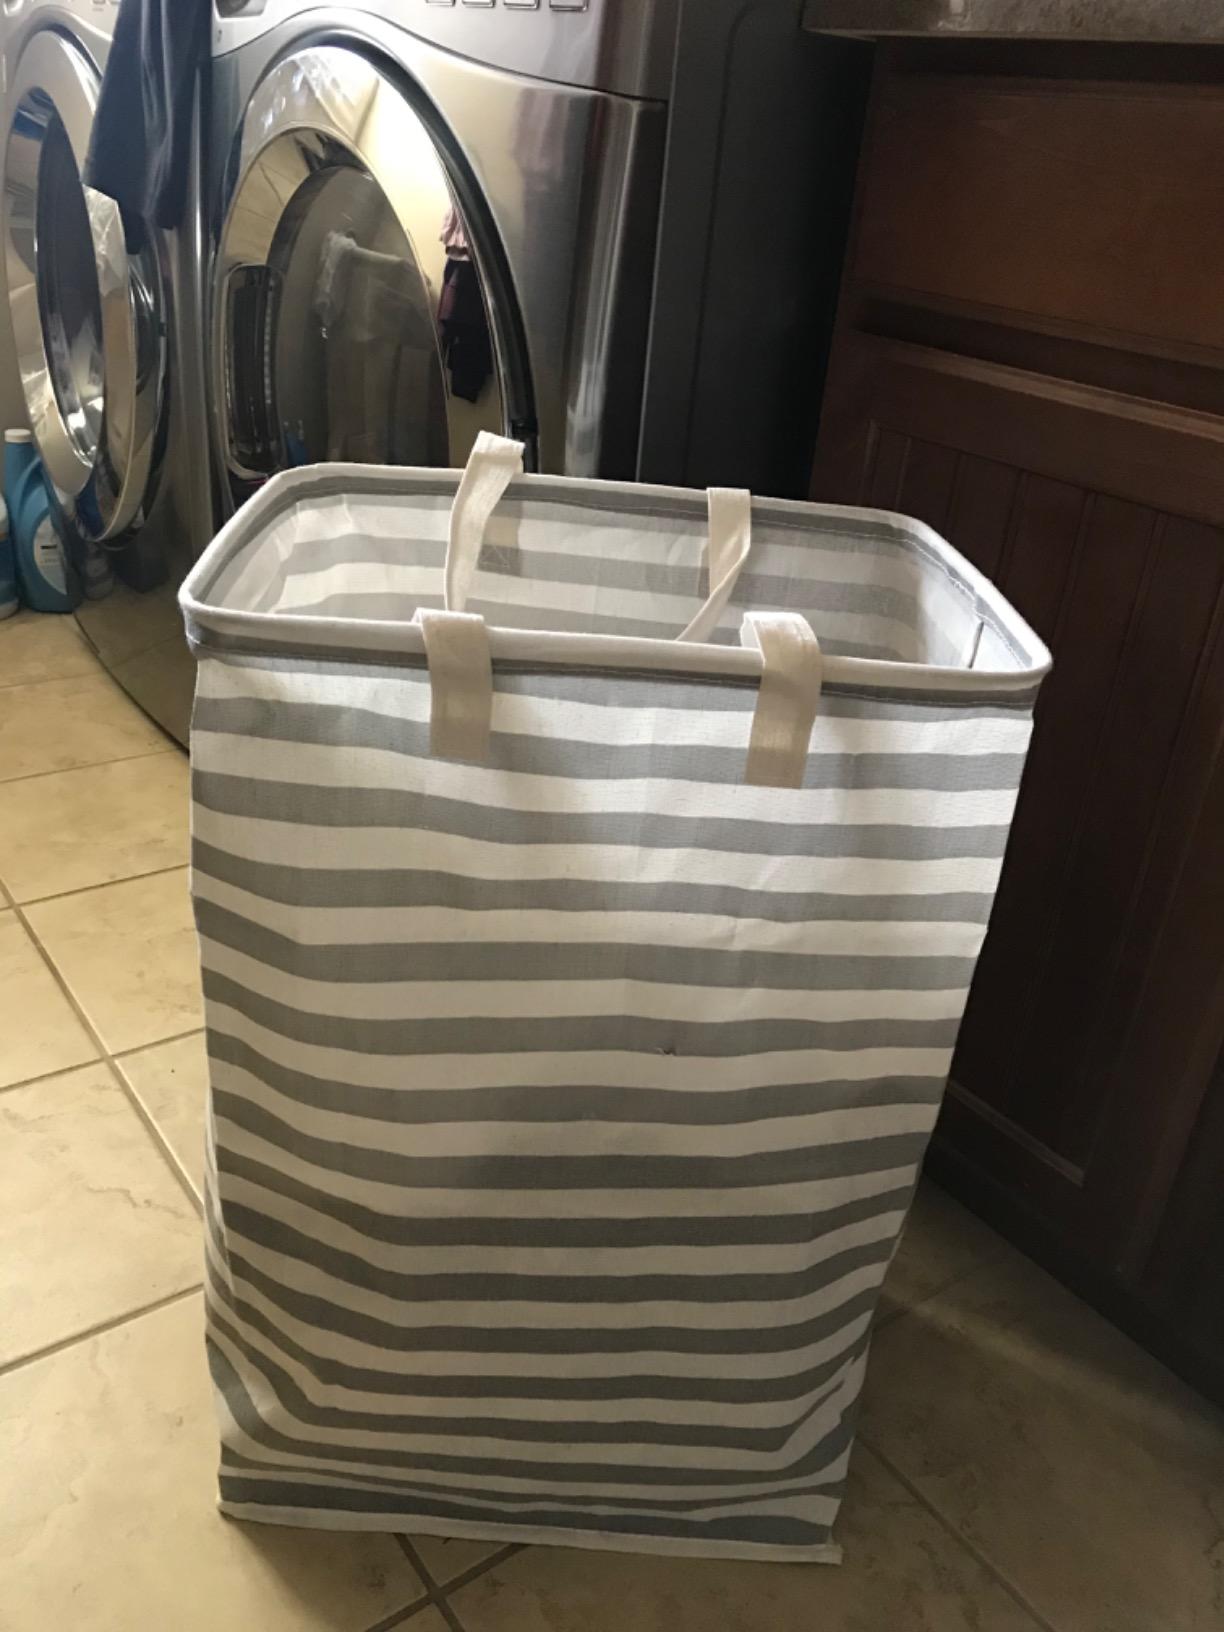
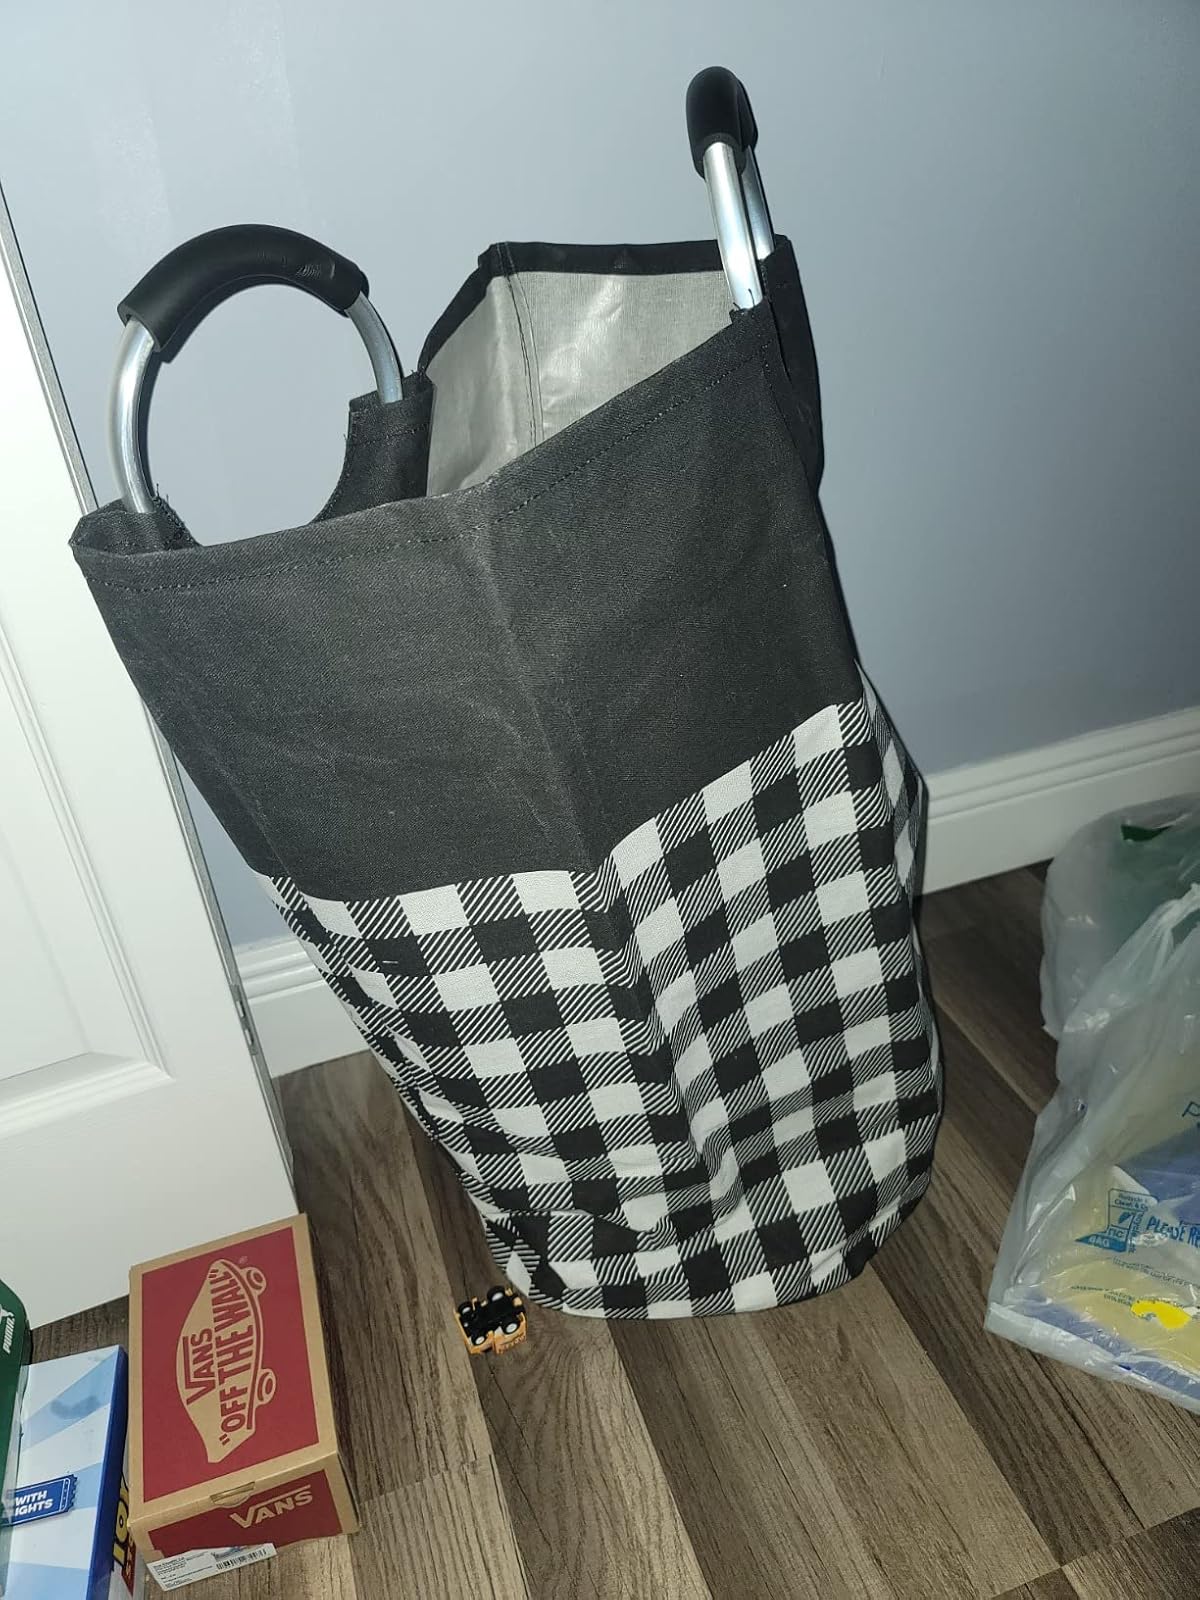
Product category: items_hamper
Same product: no